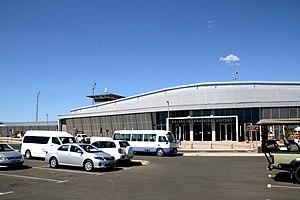
L'aérodrome de Kasane est un aéroport desservant Kasane, au Botswana. L'aéroport est à 2 km au sud de la ville, le long de la route Kisane-Kachikau.